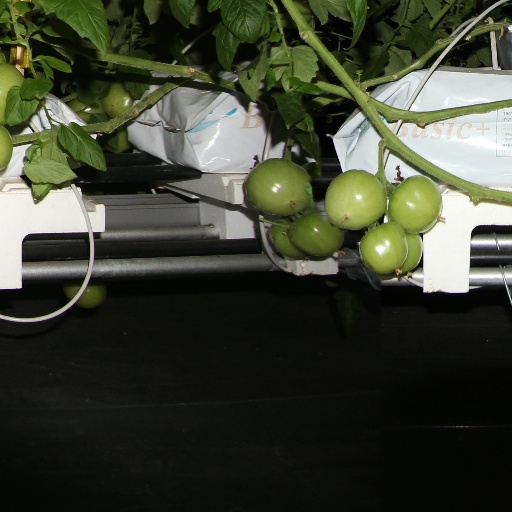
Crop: tomato